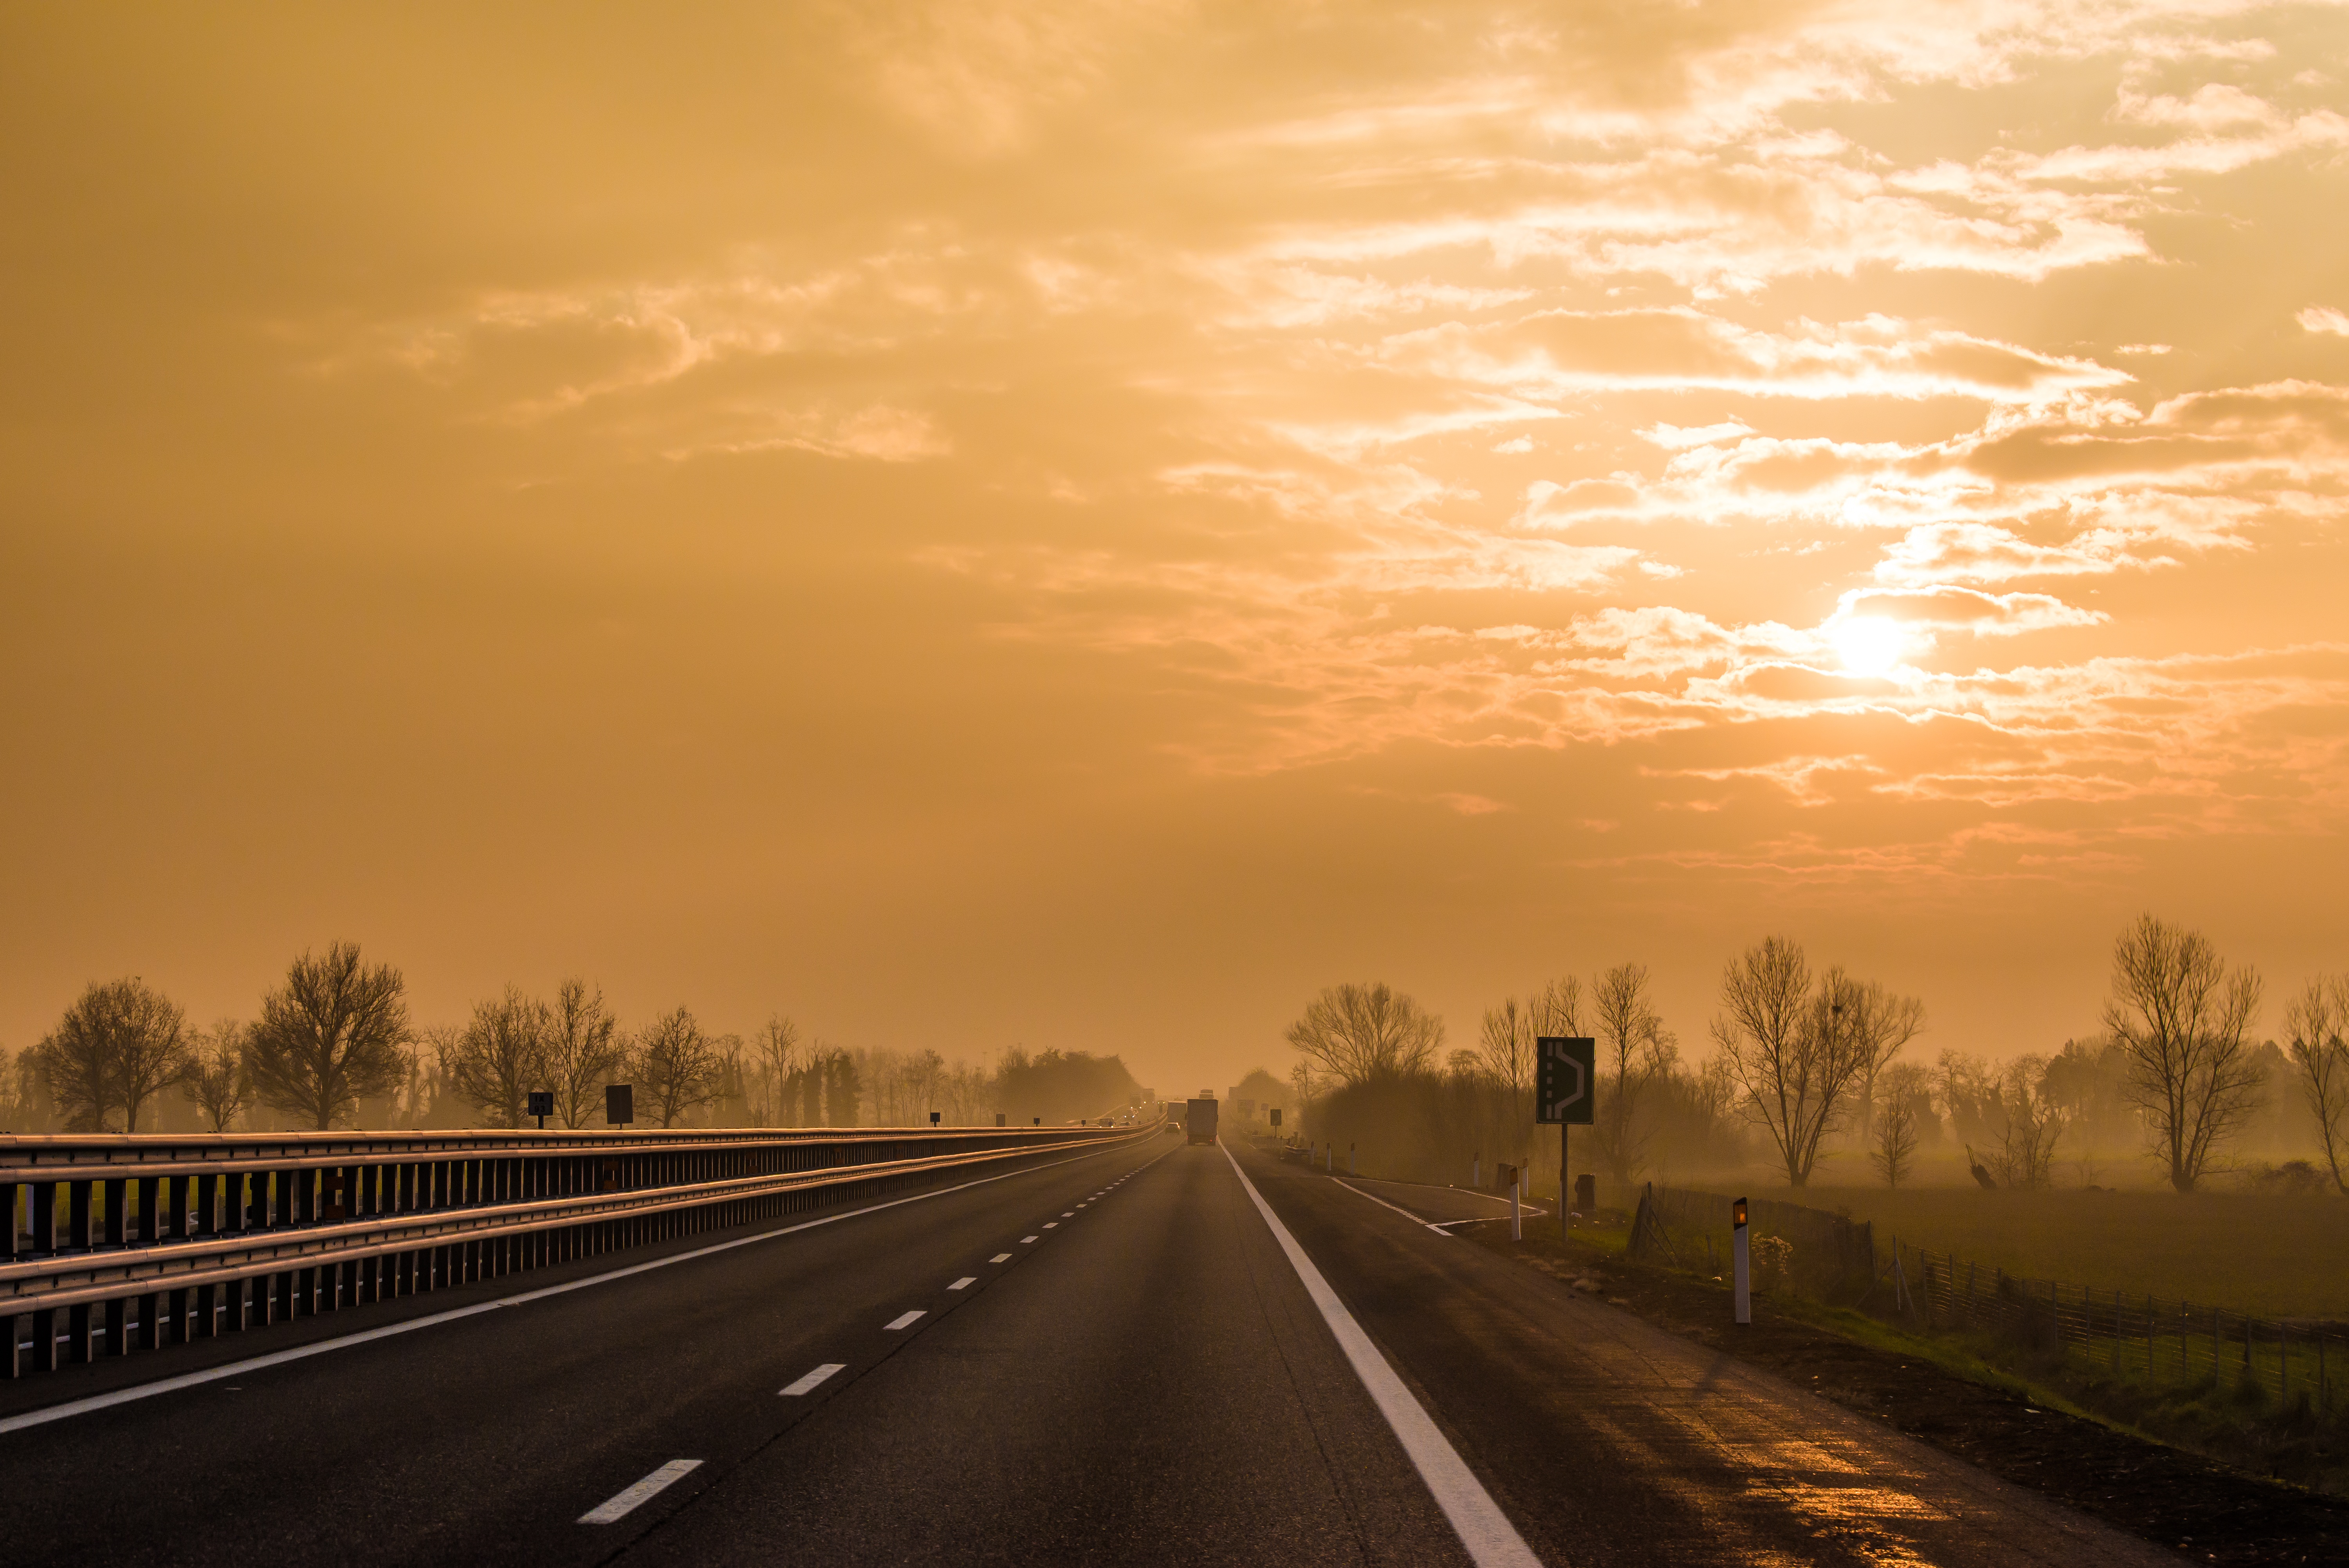
landscape, horizon, cloud, sky, sunrise, sunset, road, sunlight, morning, highway, dawn, summer, dusk, evening, scenic, italy, clouds, infrastructure, italian, atmospheric phenomenon